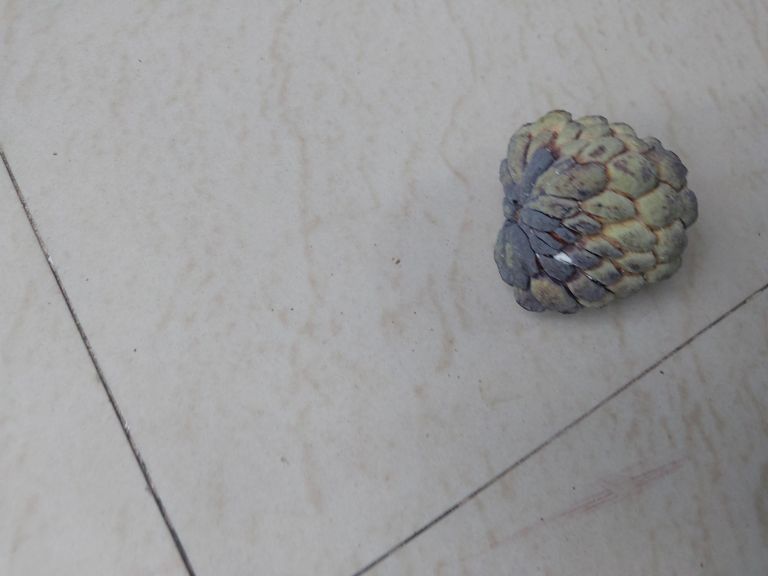
Disease label: Blank Canker